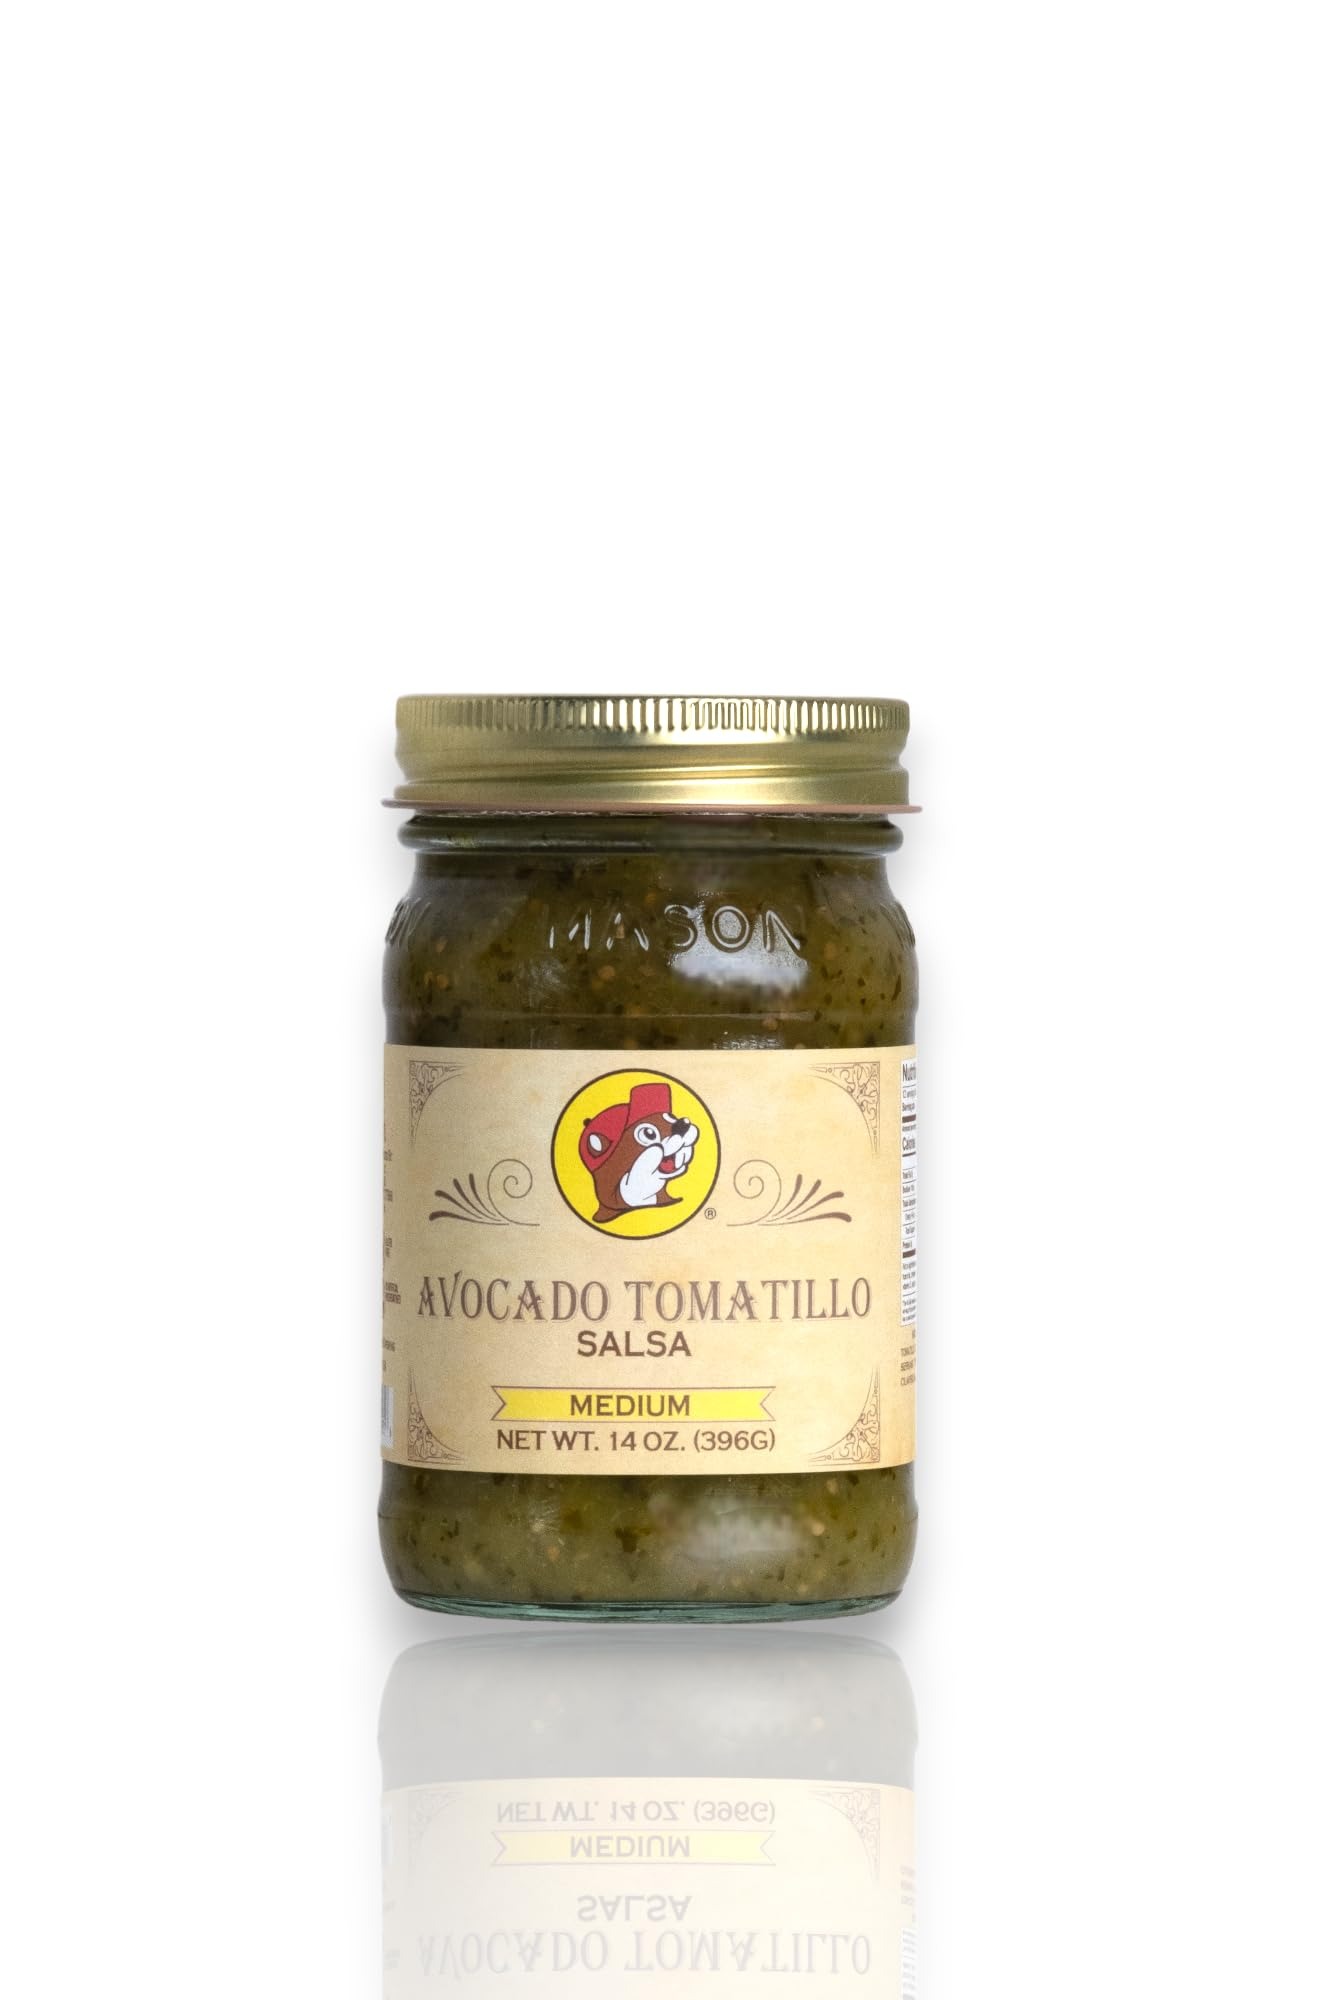
Item Name: Buc-ee's Signature Texas Salsa - Spicy Southwestern Flavor Delight (Avocado Tomatillo)
Bullet Point 1: Creamy Avocado & Tangy Tomatillos: This salsa strikes the tasty balance between creamy avocado goodness and the zesty kick of tomatillos. It's a party of flavors in every bite.
Bullet Point 2: Freshness in Every Bite: Made with the freshest, handpicked avocados and tomatillos, this salsa guarantees freshness and quality in every jar. Each bite bursts with the natural flavors of ripe avocados and tangy tomatillos.
Bullet Point 3: Endless Possibilities: Versatility is the name of the game. Use it as a dip for chips, a topping for tacos and burritos, or a marinade for your favorite grilled dishes.
Bullet Point 4: Healthy Indulgence: Indulge guilt-free with the heart-healthy fats from avocados and the nutritional benefits of tomatillos.
Bullet Point 5: Sealed for Freshness: Sealed to lock in freshness, ensuring that every bite is as delicious as the first.
Product Description: Unlock the secret to Texan gourmet cuisine with Buc-ee's Avocado Tomatillo Salsa. Our recipe combines the smooth, buttery essence of ripe avocados with the lively zest of tomatillos, creating a salsa that stands in a league of its own.Each jar is filled with the essence of Texas, made with love and pride in the USA. This salsa is a must-have for your pantry, whether you're spicing up taco night, adding a kick to your grilled meats, or simply craving a delectable snack with your favorite tortilla chips. Join the legions of satisfied customers who have made Buc-ee's Avocado Tomatillo Salsa a pantry essential. Bring the taste of Texas to your table today and discover why Buc-ee's is a name you can trust!
Value: 13.9685
Unit: Ounce

Price: 14.25